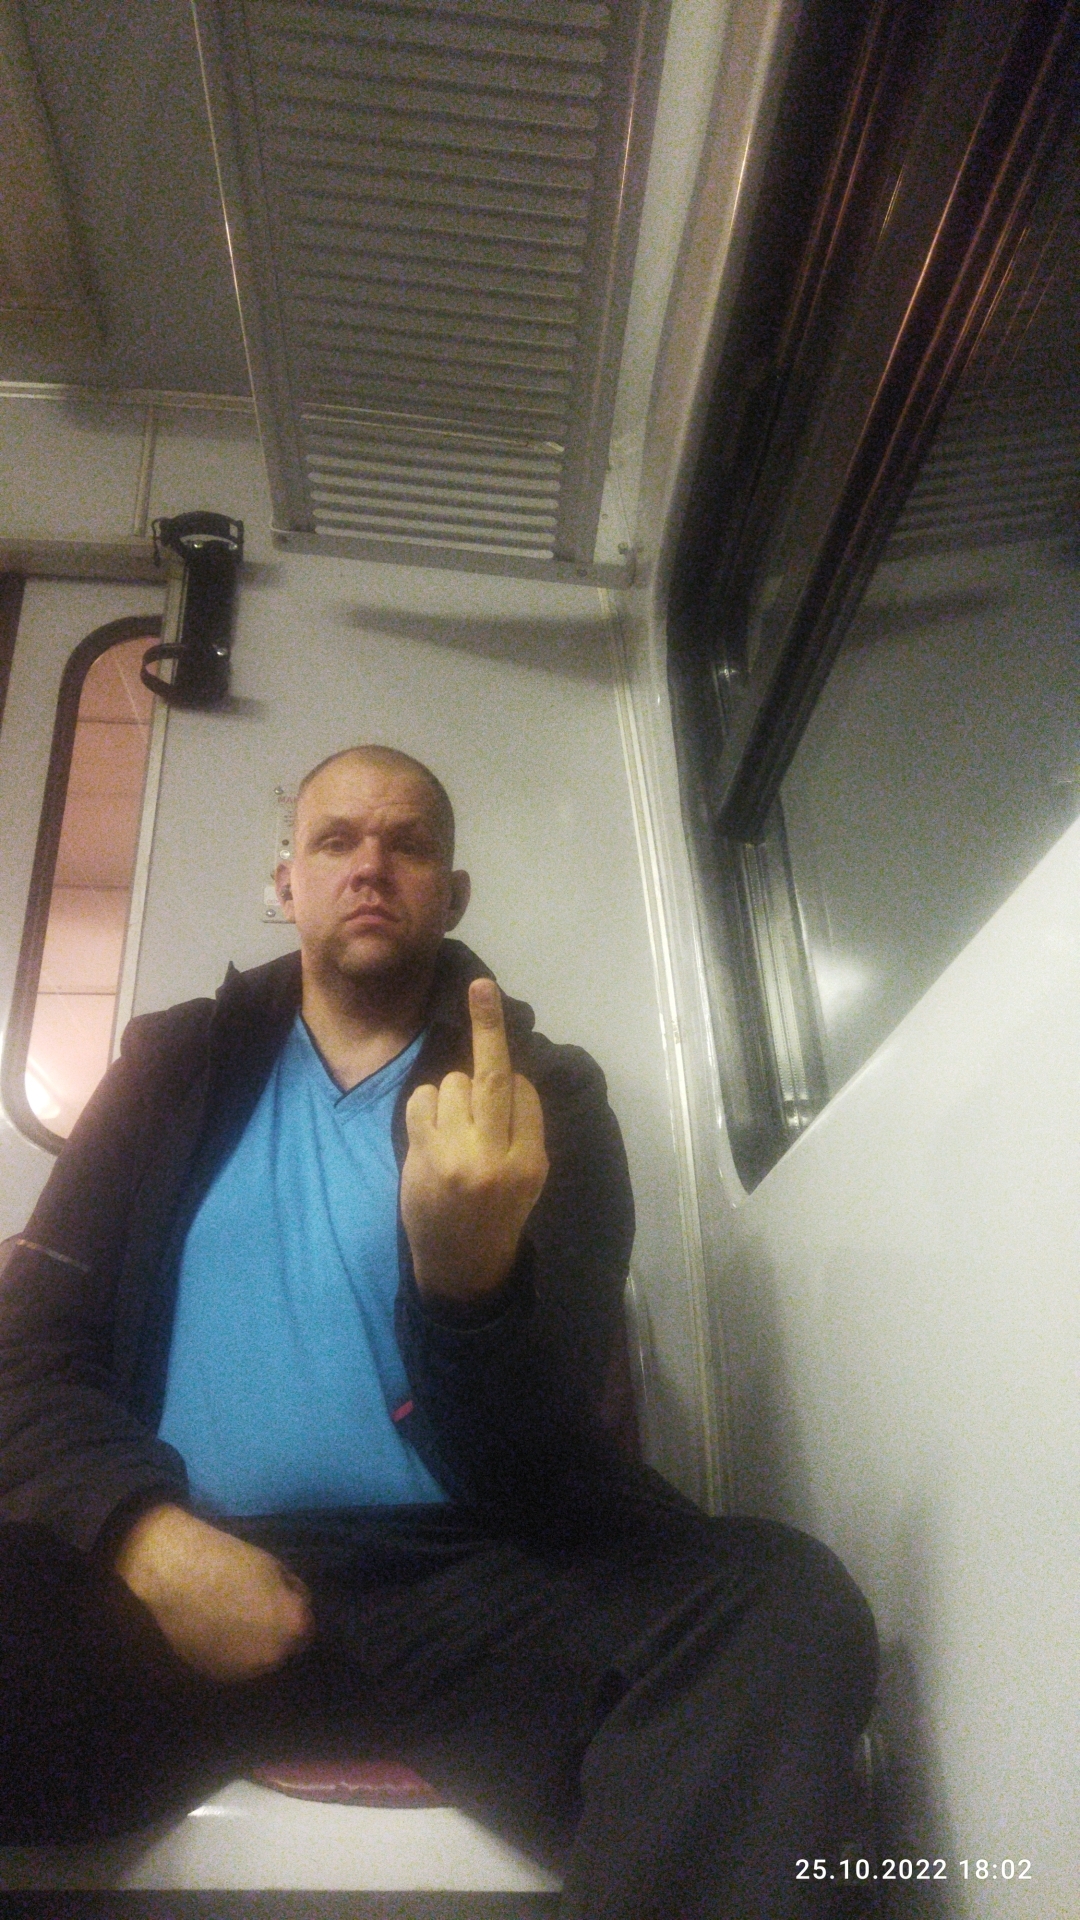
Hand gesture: middle_finger